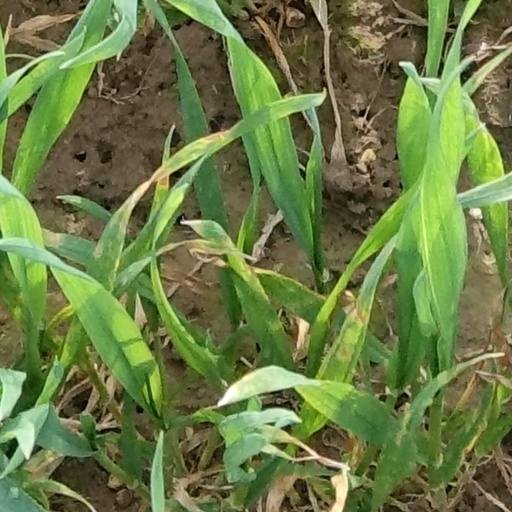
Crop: wheat